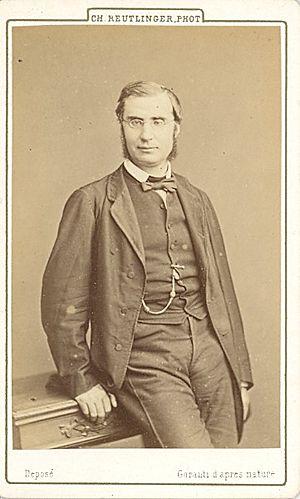
Le homme politique français Émile Ollivier (1825-1913)
La presse française durant la guerre franco-allemande de 1870 a connu une très forte activité. La fin du second Empire ayant déjà laissé entrevoir un changement dans le domaine de l’information, notamment avec le recours à des moyens de communications de masse tels que la presse écrite, le conflit opposant la France et la Prusse, du 19 juillet 1870 au 28 janvier 1871 est non seulement suivi par la presse française mais aussi, par voie de conséquence, par l’ensemble de la population française.
L'État-providence est une forme de politique adoptée par certains États qui se dotent de larges compétences réglementaires, économiques et sociales en vue d'assurer une panoplie plus ou moins étendue de fonctions sociales au bénéfice de leurs citoyens. Cette forme d'État s'affranchit de la conception libérale d'un État limité à des fonctions d'ordre public et de sécurité.